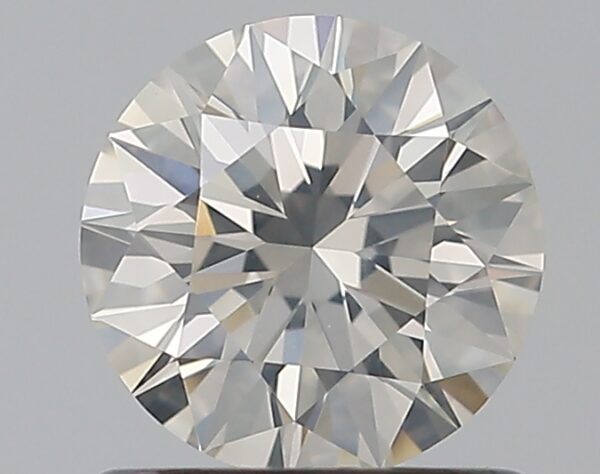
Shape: round
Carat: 0.76
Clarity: SI2
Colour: H
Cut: EX
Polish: EX
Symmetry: EX
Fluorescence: F
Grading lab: GIA
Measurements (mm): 5.85 x 5.87 x 3.65